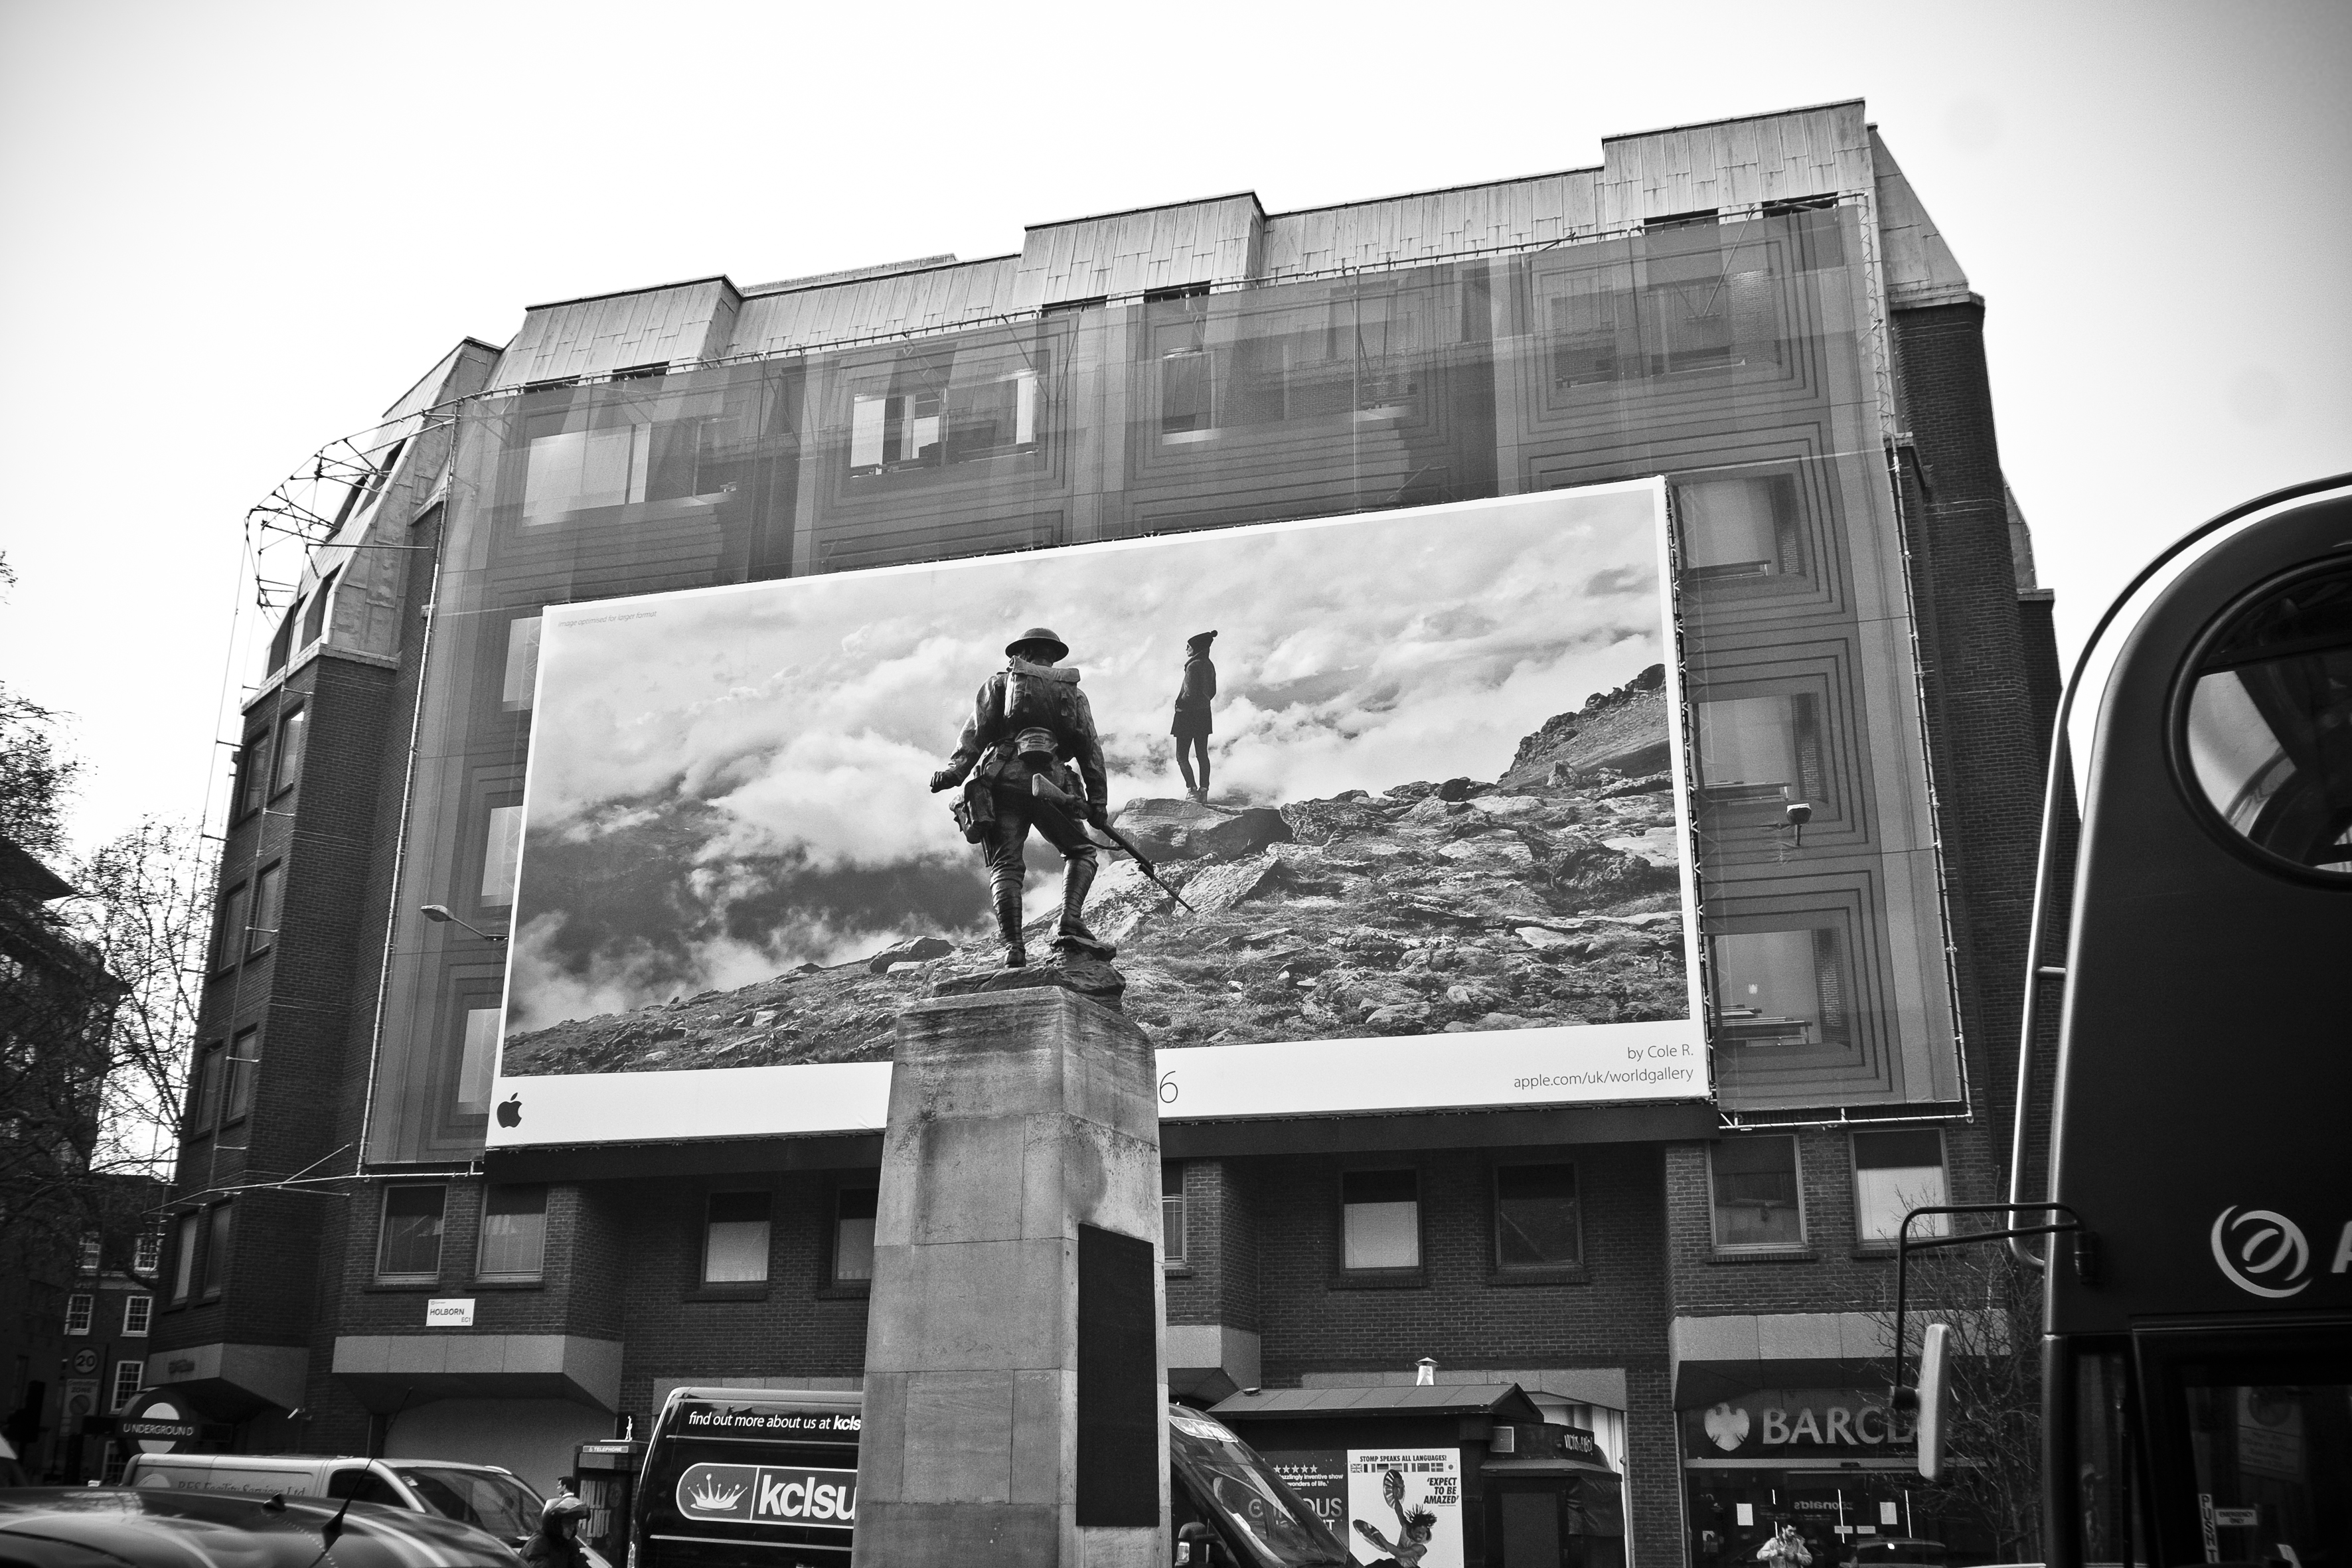
black and white, architecture, road, street, photography, urban, advertising, travel, fujifilm, black, monochrome, uk, england, bw, blackandwhite, blackwhite, london, art, infrastructure, ngc, photograph, noiretblanc, fuji, fujixt1, fujix, urban area, monochrome photography